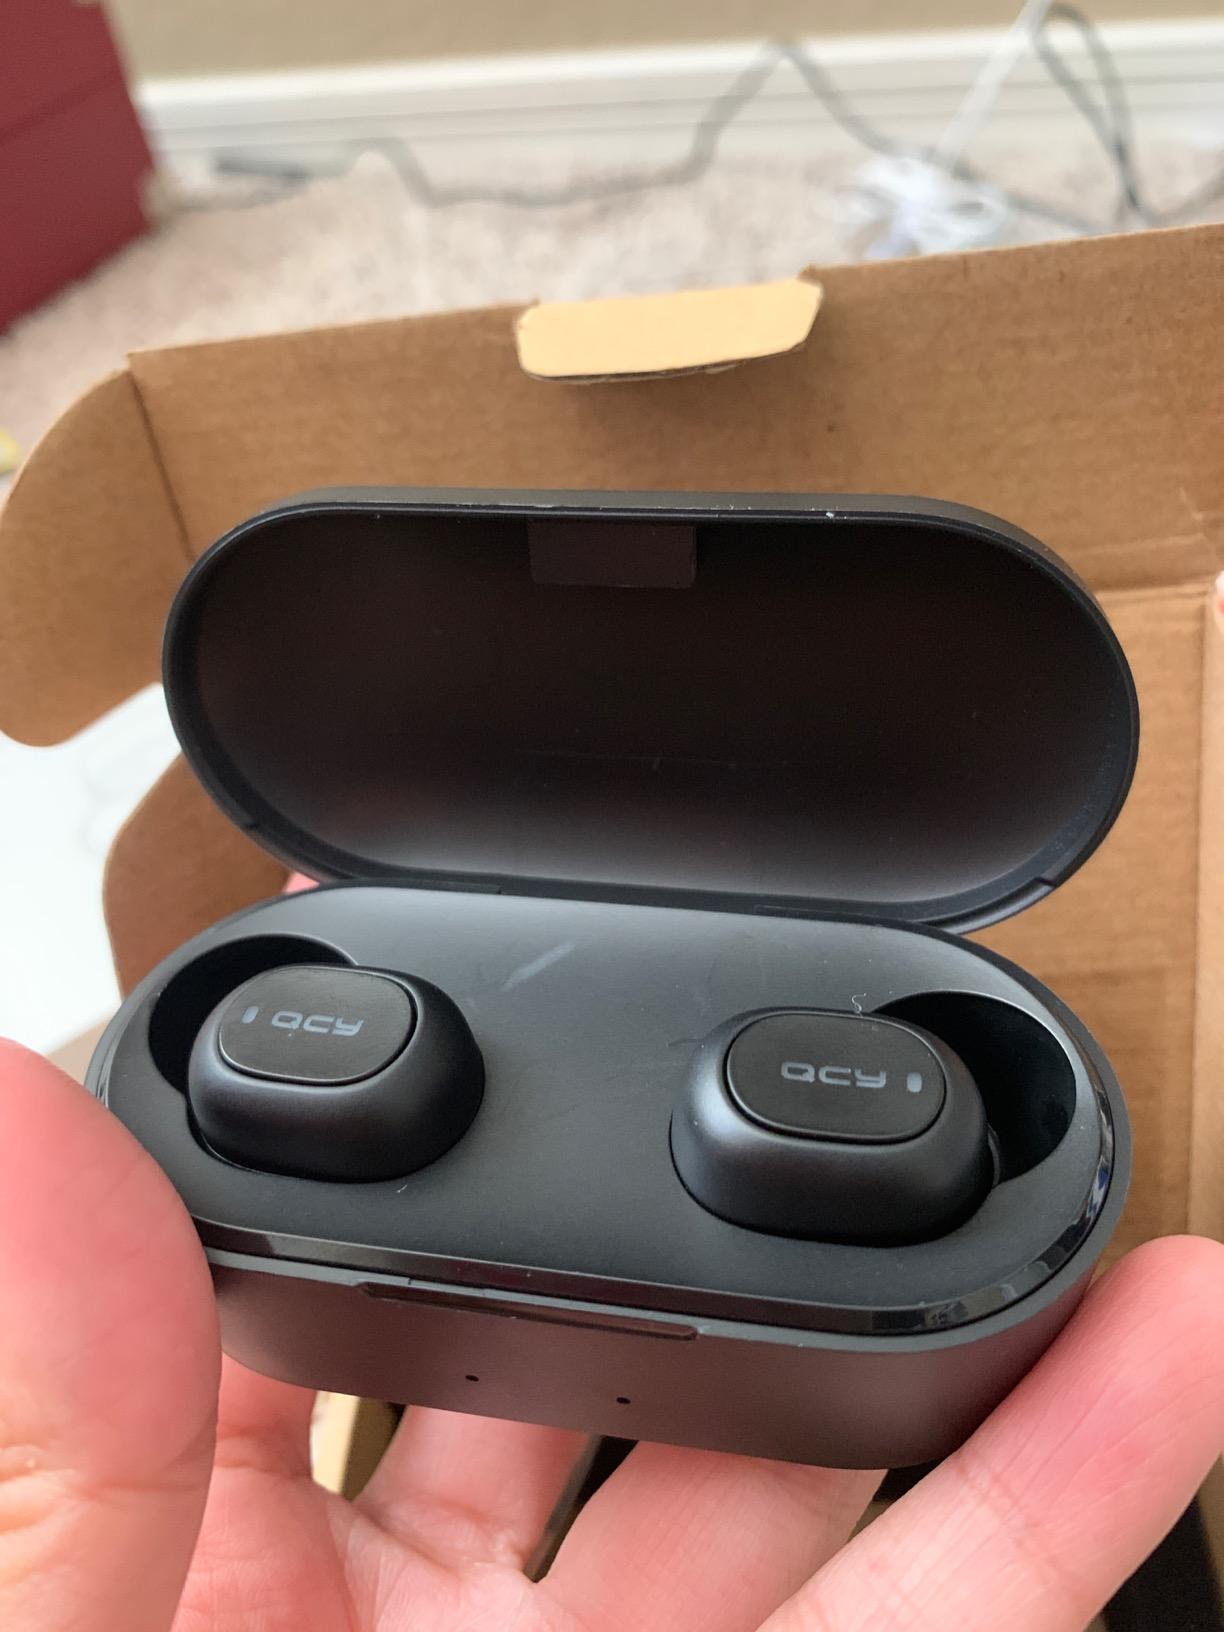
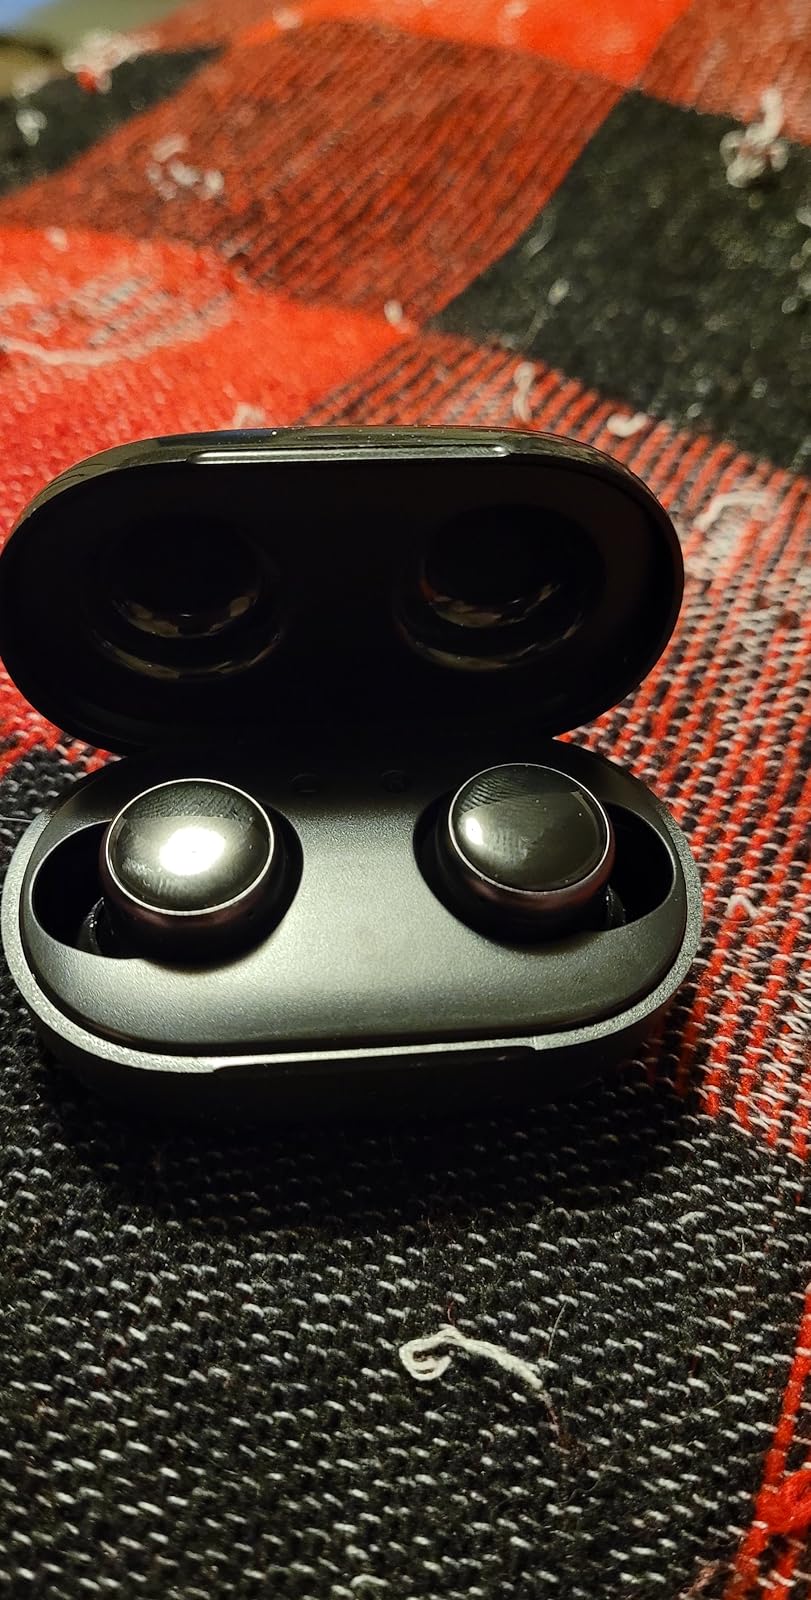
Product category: earbuds
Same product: no